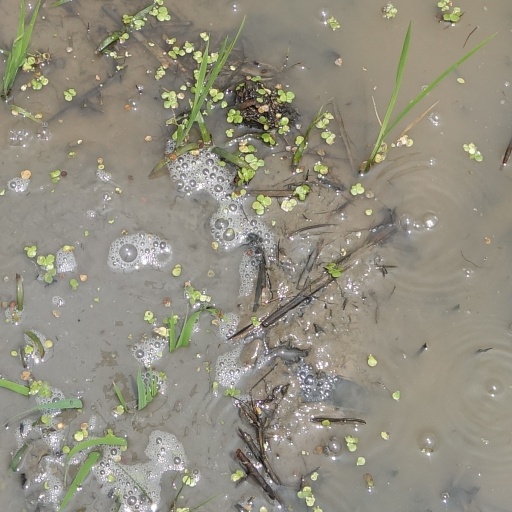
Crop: rice